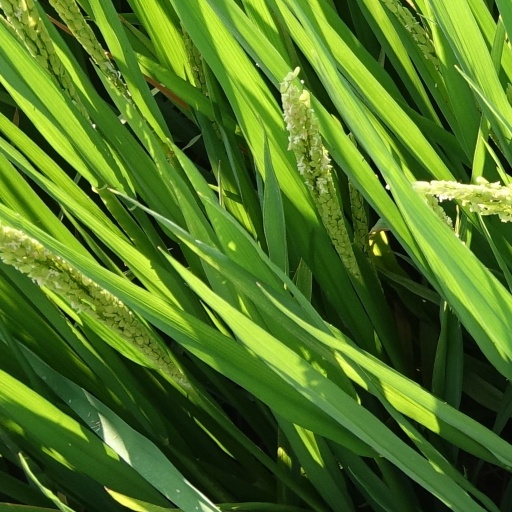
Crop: rice